Pasewalk station

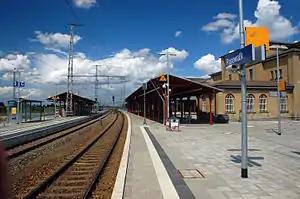
2009

Pasewalk is a railway station in the town of Pasewalk, Mecklenburg-Vorpommern, Germany. The station lies on the Angermünde–Stralsund railway and the Bützow–Szczecin railway. The train services are operated by Deutsche Bahn and Ostdeutsche Eisenbahn.